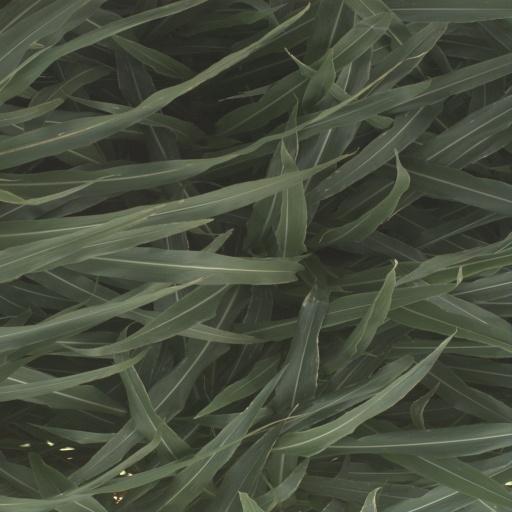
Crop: sorghum